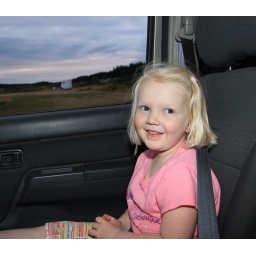
Driving in the truck down to the beach